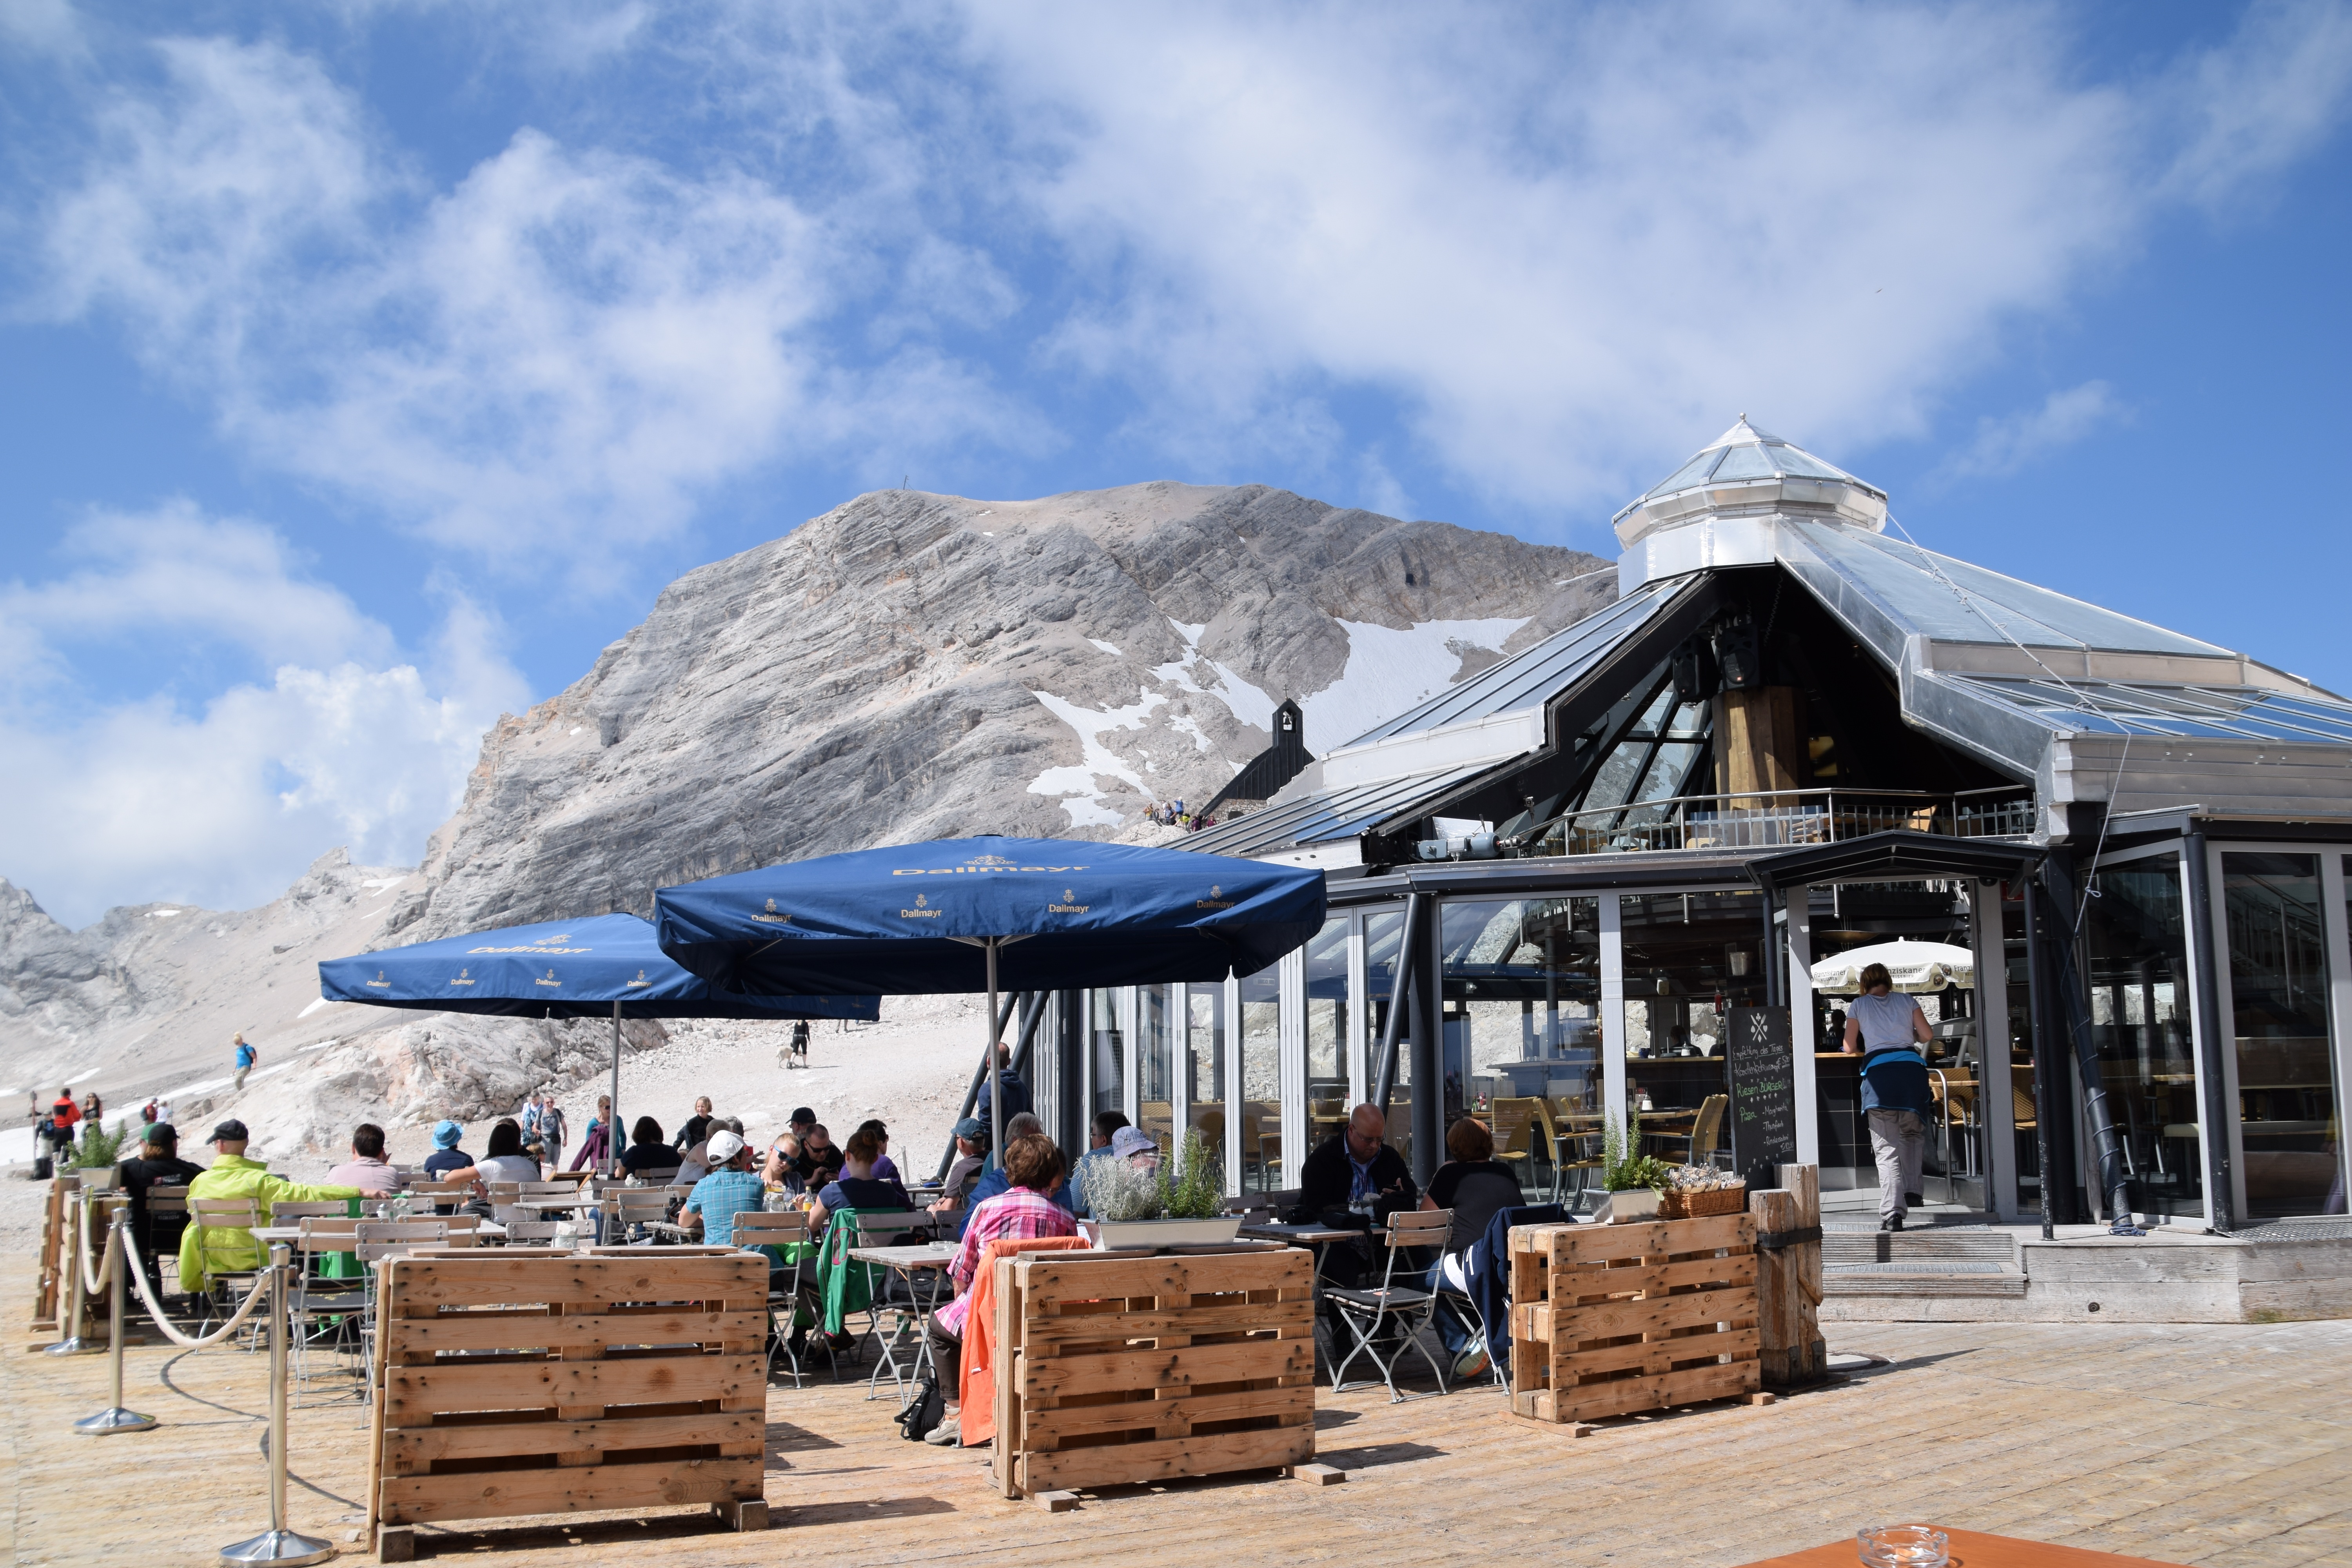
mountain, vacation, travel, hut, tourism, blue sky, mountain landscape, resort, zugspitze, inn